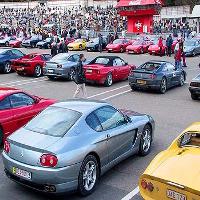
Weather: cloudy or overcast